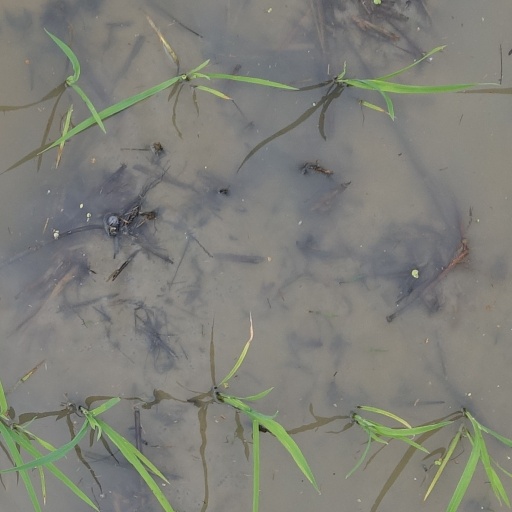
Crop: rice